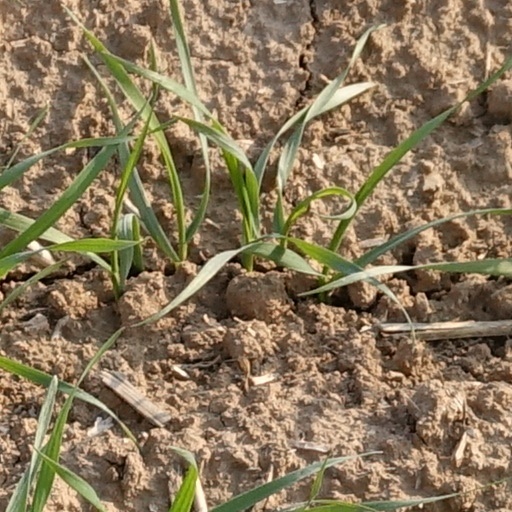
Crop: wheat